Karkkila

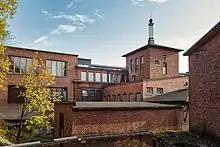
The Högfors Ironworks ("Högforsin ruukki") from the 1820s in Karkkila

Originally, Karkkila was a village in the municipality of Pyhäjärvi. In the 14th century, the Pyhäjärvi area belonged to the border area of the parishes of Janakkala and Lohja. In 1507, the Pyhäjärvi area became part of the Vihti parish, which was separated from the Lohja parish. Pyhäjärvi became the chapel congregation of the Vihti parish in 1654. The place was originally known as "Pahajärvi" ("bad lake"), but the name became established as "Pyhäjärvi" ("holy lake") in the late 17th or 18th century. It was decided to form Pyhäjärvi as an independent parish by a decision of the Imperial Senate in 1861, but the separation did not happen until 1869. Based on the municipal decree of 1865, Pyhäjärvi began its activities as a municipality in 1868.